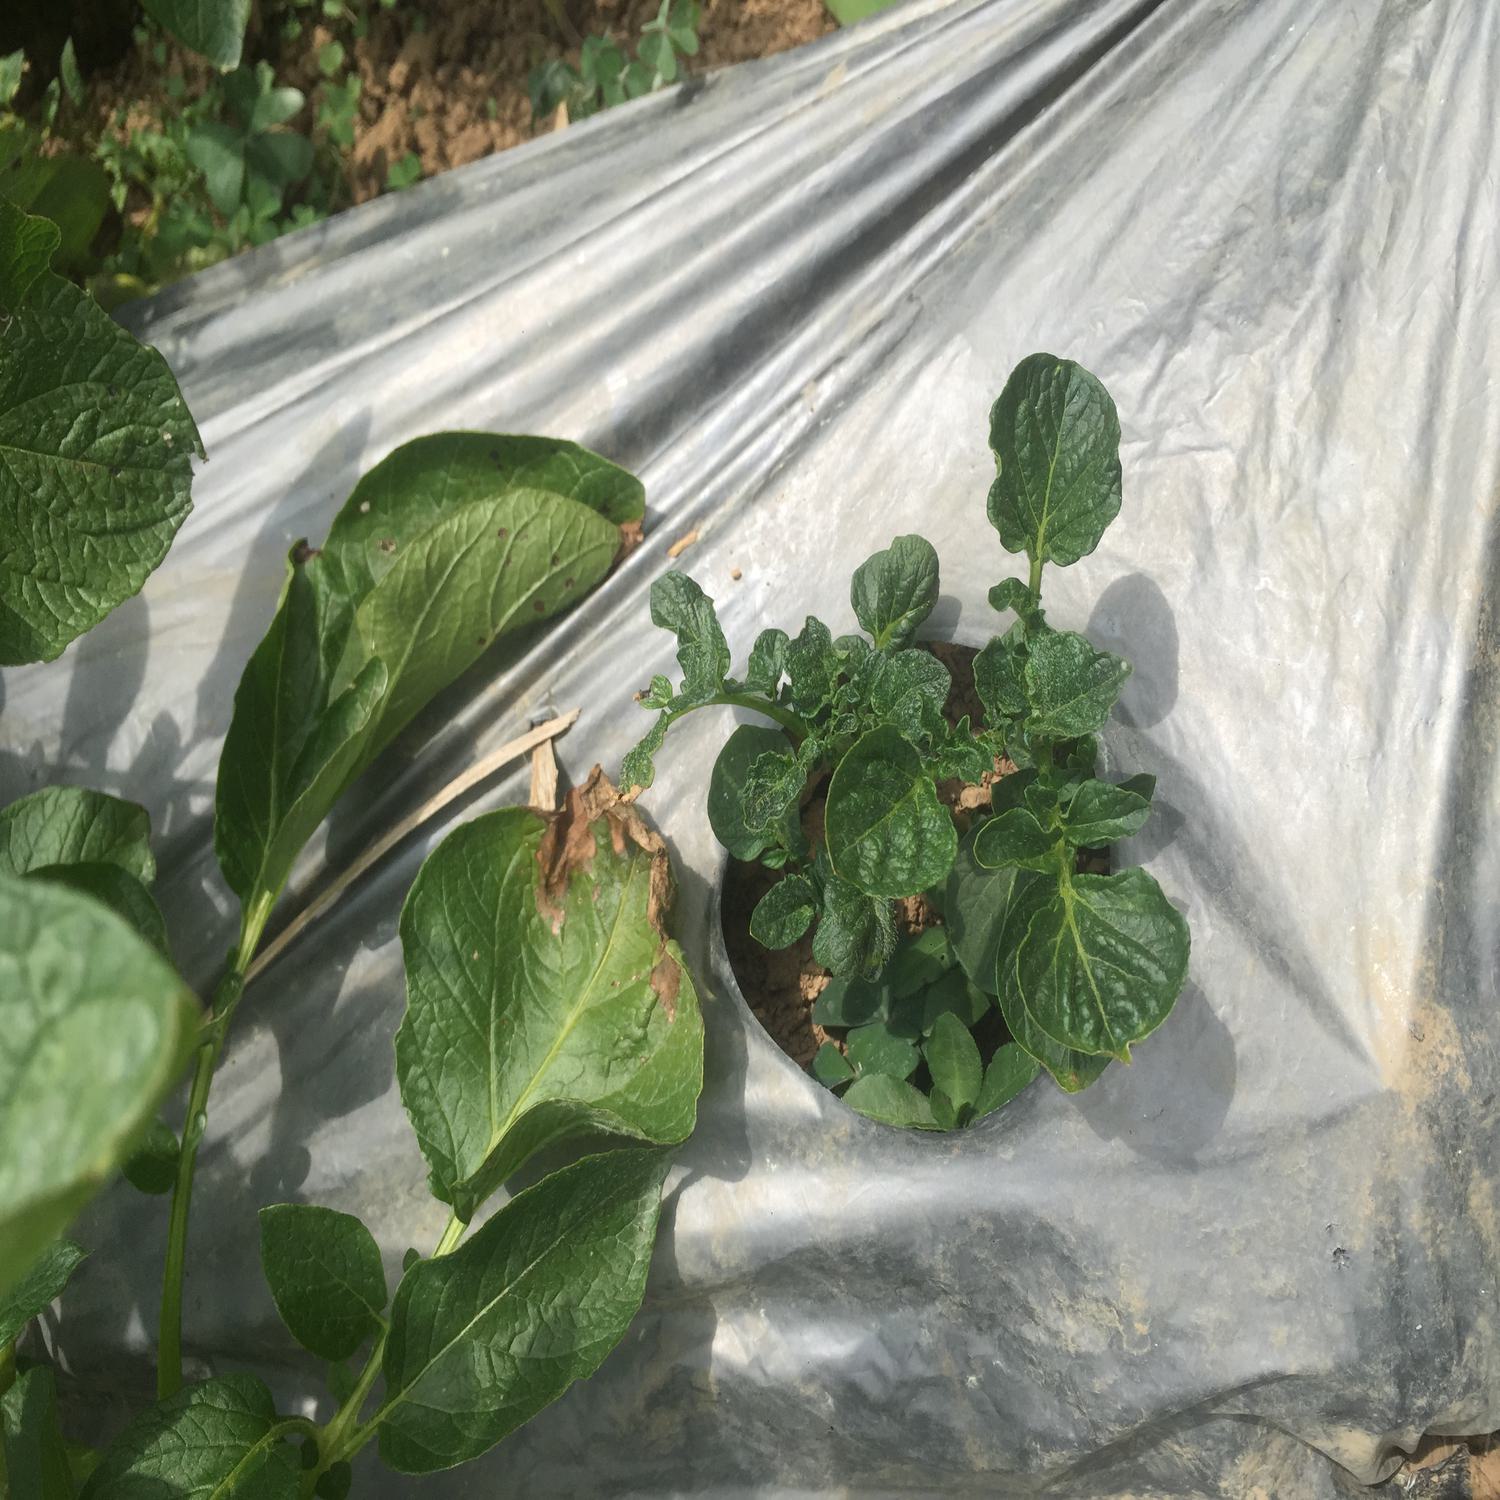
Etiqueta: Virus